Frances Russell, Countess Russell

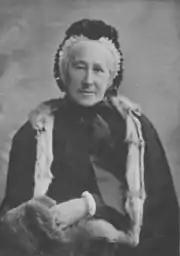
Lady Russell in 1884

Frances Anna Maria Russell, Countess Russell (née Elliot-Murray-Kynynmound; 15 November 1815 – 17 January 1898), was the second wife of two-time Prime Minister of the United Kingdom John Russell, 1st Earl Russell. Between 1841 and 1861 she was known as Lady John Russell.